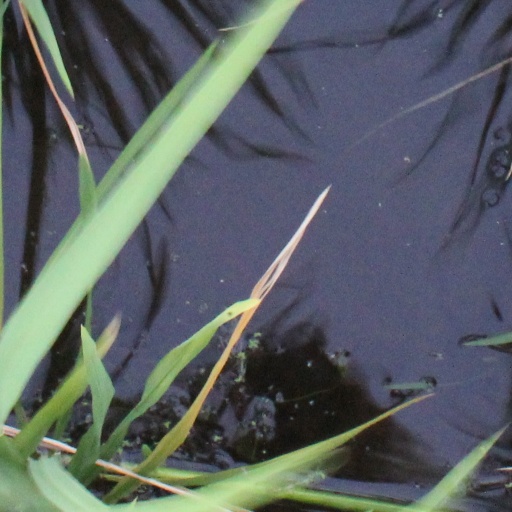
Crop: rice